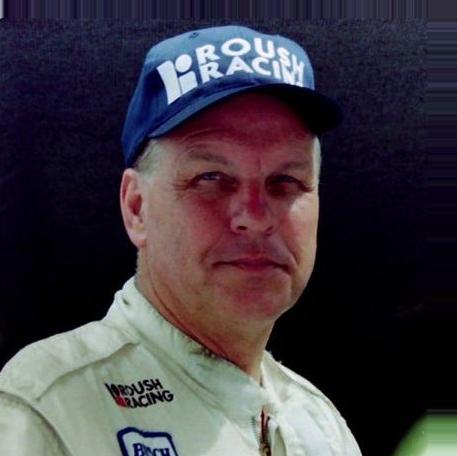
Age: 51